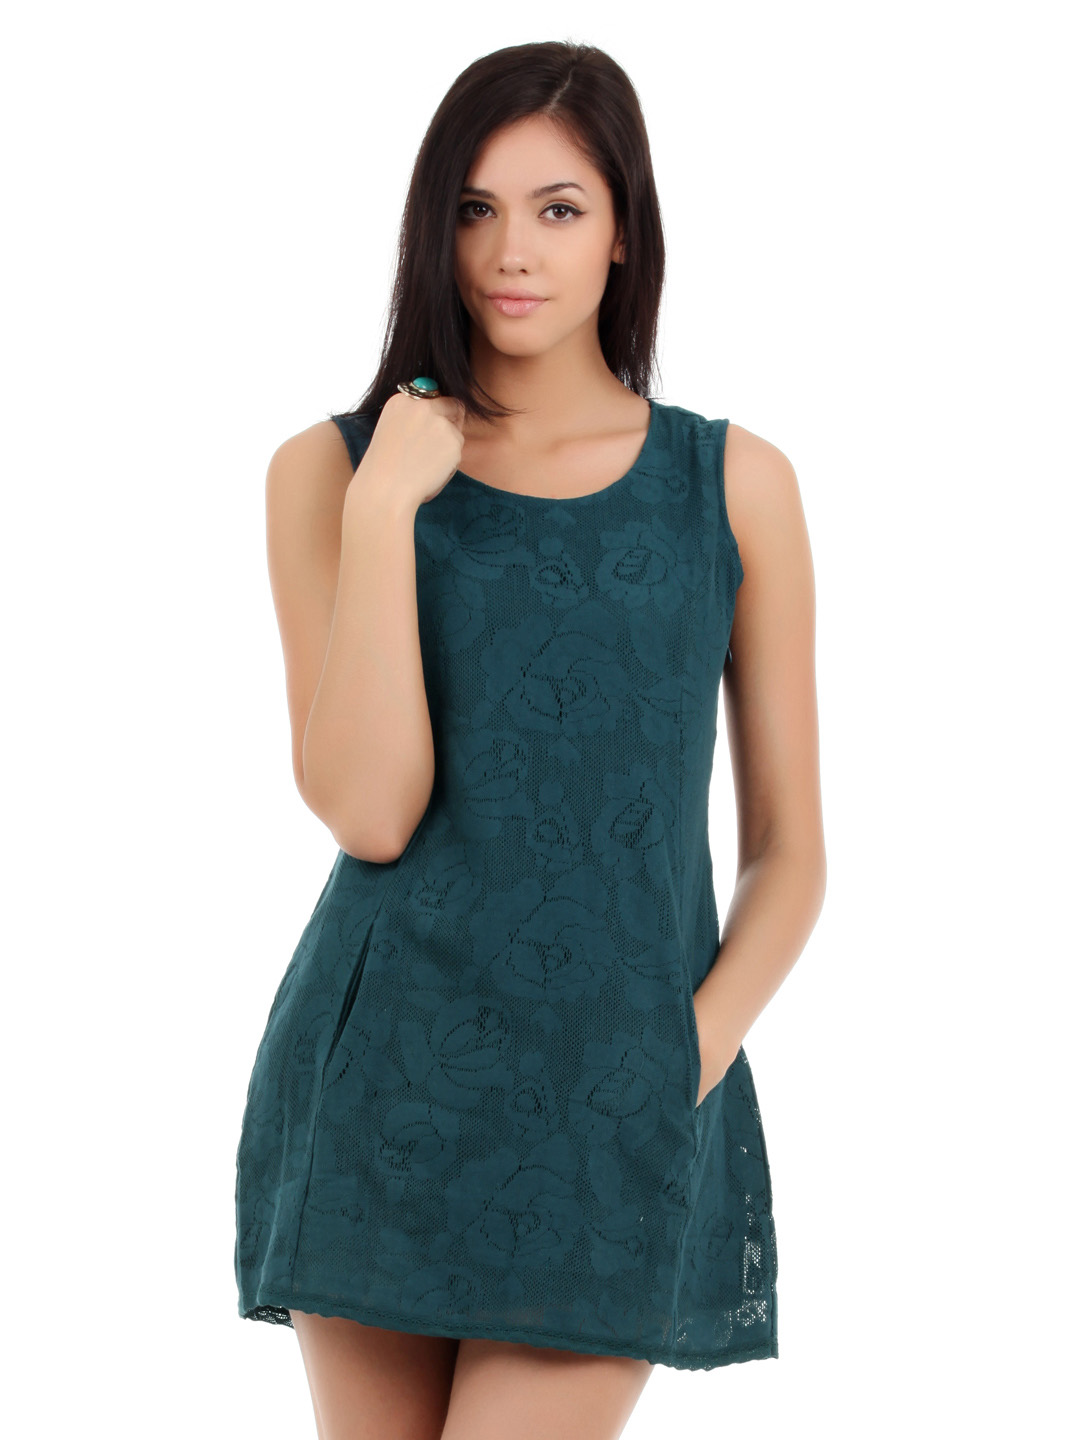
Elle Women Teal Dress
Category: Apparel / Dress / Dresses
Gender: Women
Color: Teal
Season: Summer 2012
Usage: Casual